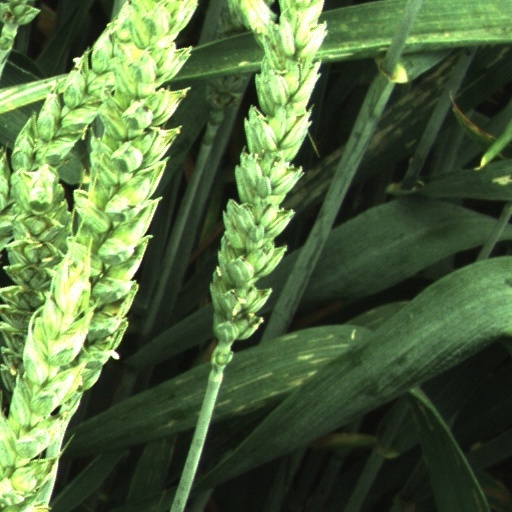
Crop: wheat